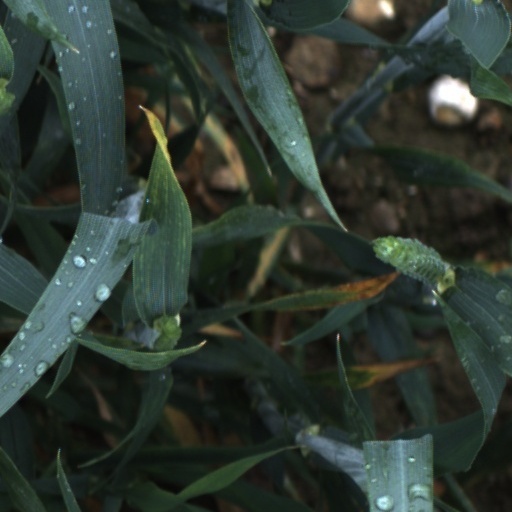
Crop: wheat